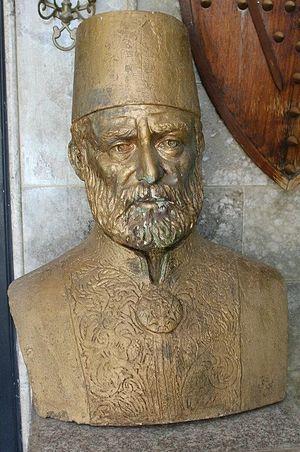
Mohamed Pasha Jaff, roi kurde, né en 1714, était considéré comme le chef suprême de la tribu Jaff.
Le nom de Jaf désigne une importante tribu kurde originaire de la région des Monts Zagros, répartie entre l'Iran et l'Irak. Elle aurait été fondée en 1114 par le roi kurde Zaher Beg Jaff. Ses chefs les plus célèbres sont Mohamed Pasha Jaff, Adela Khanem, Osman Pasha Jaff et Mahmud Pasha Jaff, qui ont résidé au Château de Sherwana. Vers 1700, les souverains de l'empire ottoman ont accordé aux chefs de la tribu le titre de Pacha.